William Henry Fitzhugh

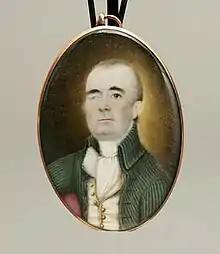

William Henry Fitzhugh (March 9, 1792 – May 21, 1830) was Virginia planter and politician who served in both houses of the Virginia General Assembly, as well as in the Virginia constitutional convention of 1829–1830 and as an officer of the American Colonization Society.